Vascular anomaly

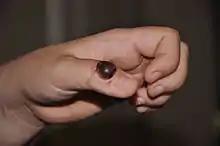
Pyogenic granuloma

A pyogenic granuloma, is a small benign vascular tumor that primarily involves the skin (88.2%) and mucous membranes. Pyogenic granuloma appears as a red macule that grows rapidly, turns into a papule and eventually becomes pedunculated, being attached to a narrow stalk. The average diameter of these lesions is 6.5 mm. Although these lesions are small, they are often complicated by bleeding, crusting and ulceration. Microscopically, pyogenic granulomas are characterized by vascular proliferation amidst granulation tissue and chronic inflammatory infiltrate.